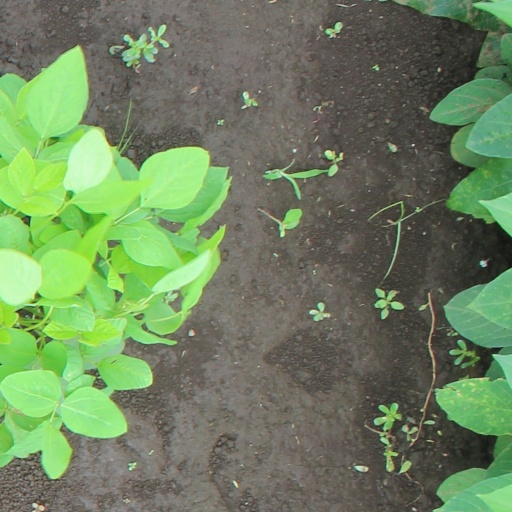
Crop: soybean